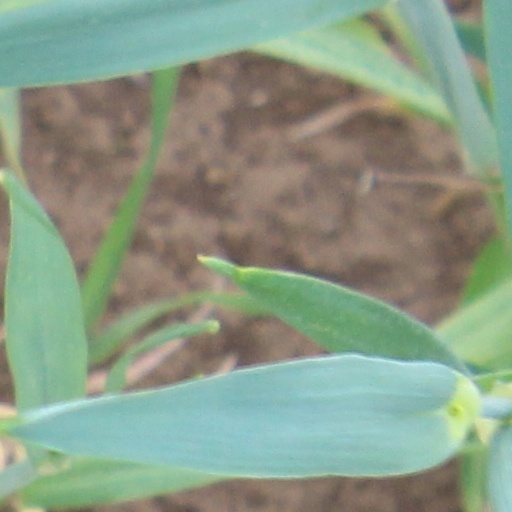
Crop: wheat